Pratt & Whitney J52

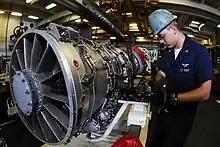
P&W J52-P-408 being worked on in the USS "Kitty Hawk"'s jet shop

The Pratt & Whitney J52 (company designation JT8A) is an axial-flow dual-spool turbojet engine originally designed for the United States Navy, in the 40 kN (9,000 lbf) class. It powered the A-6 Intruder and the AGM-28 Hound Dog cruise missile. the engine was still in use in models of the A-4 Skyhawk.